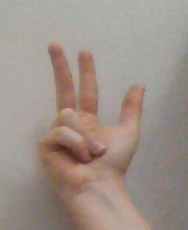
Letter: al